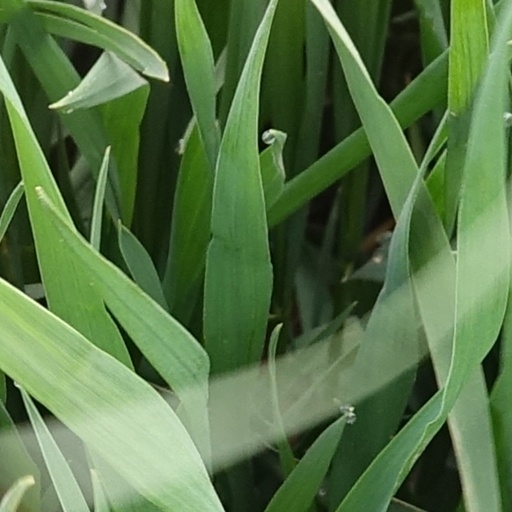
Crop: wheat